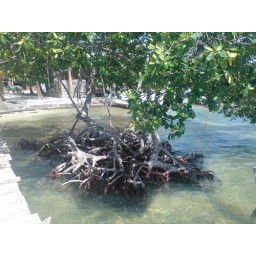
Weird water tree in Caye Caulker